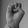
ASL letter: E